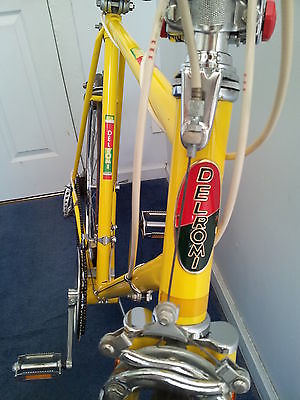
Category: bicycle